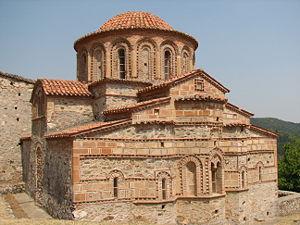
La cité de Mistra ou Mystrás est une ancienne cité de Morée fondée par les Francs au XIIIᵉ siècle, près de l'antique Sparte. Elle est aujourd'hui en ruines.